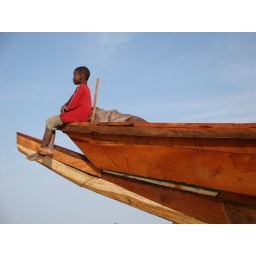
Two Gambian boys on the bow of a fishing boat being constructed on the beach in Gambia